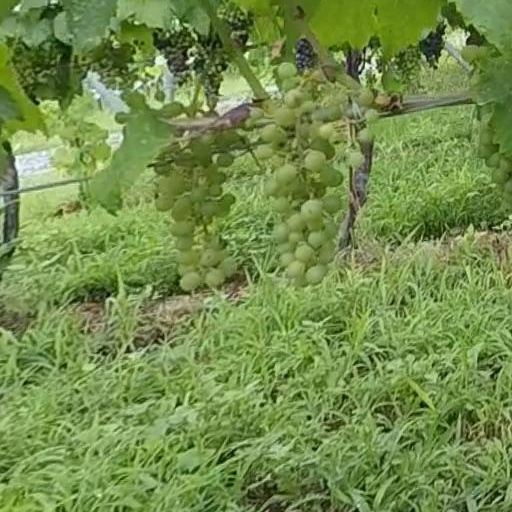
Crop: grape